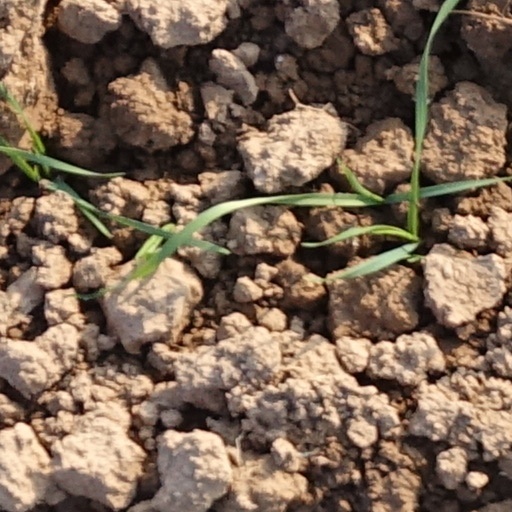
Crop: wheat